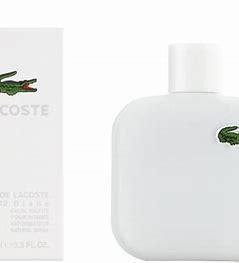
Brand: Lacoste
Model: 100